Arboretum des Pouyouleix

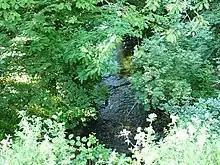
Private collection of Oak tree at Touroulet Saint-Jory-de-Chalais Javanaud

The Arboretum des Pouyouleix is a private arboretum specializing in oaks (Quercus) located in Saint-Jory-de-Chalais, Dordogne, Aquitaine, France, and open by appointment only. The arboretum was established on a site by Beatrice Chasse and Gerard Lionet in 2003. The arboretum received National Collection status for the genus Quercus in 2012. Today the collection comprises nearly 300 botanic species of oak, and is said to be one of the largest oak collections in France.